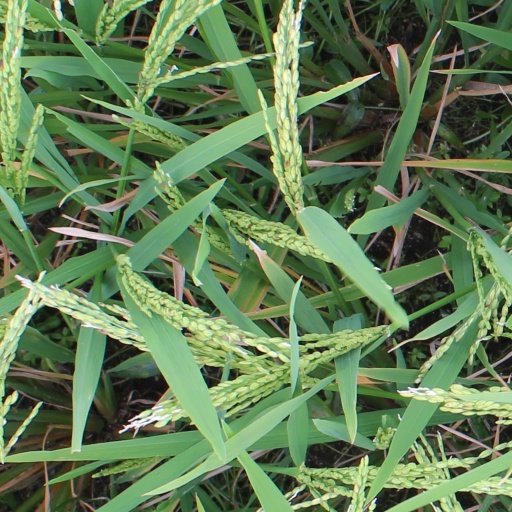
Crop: rice